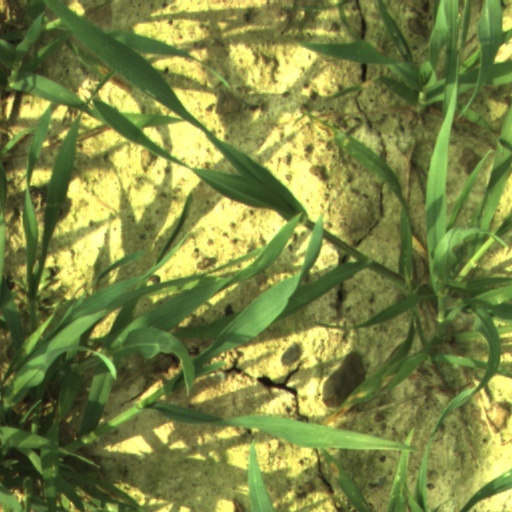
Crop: wheat